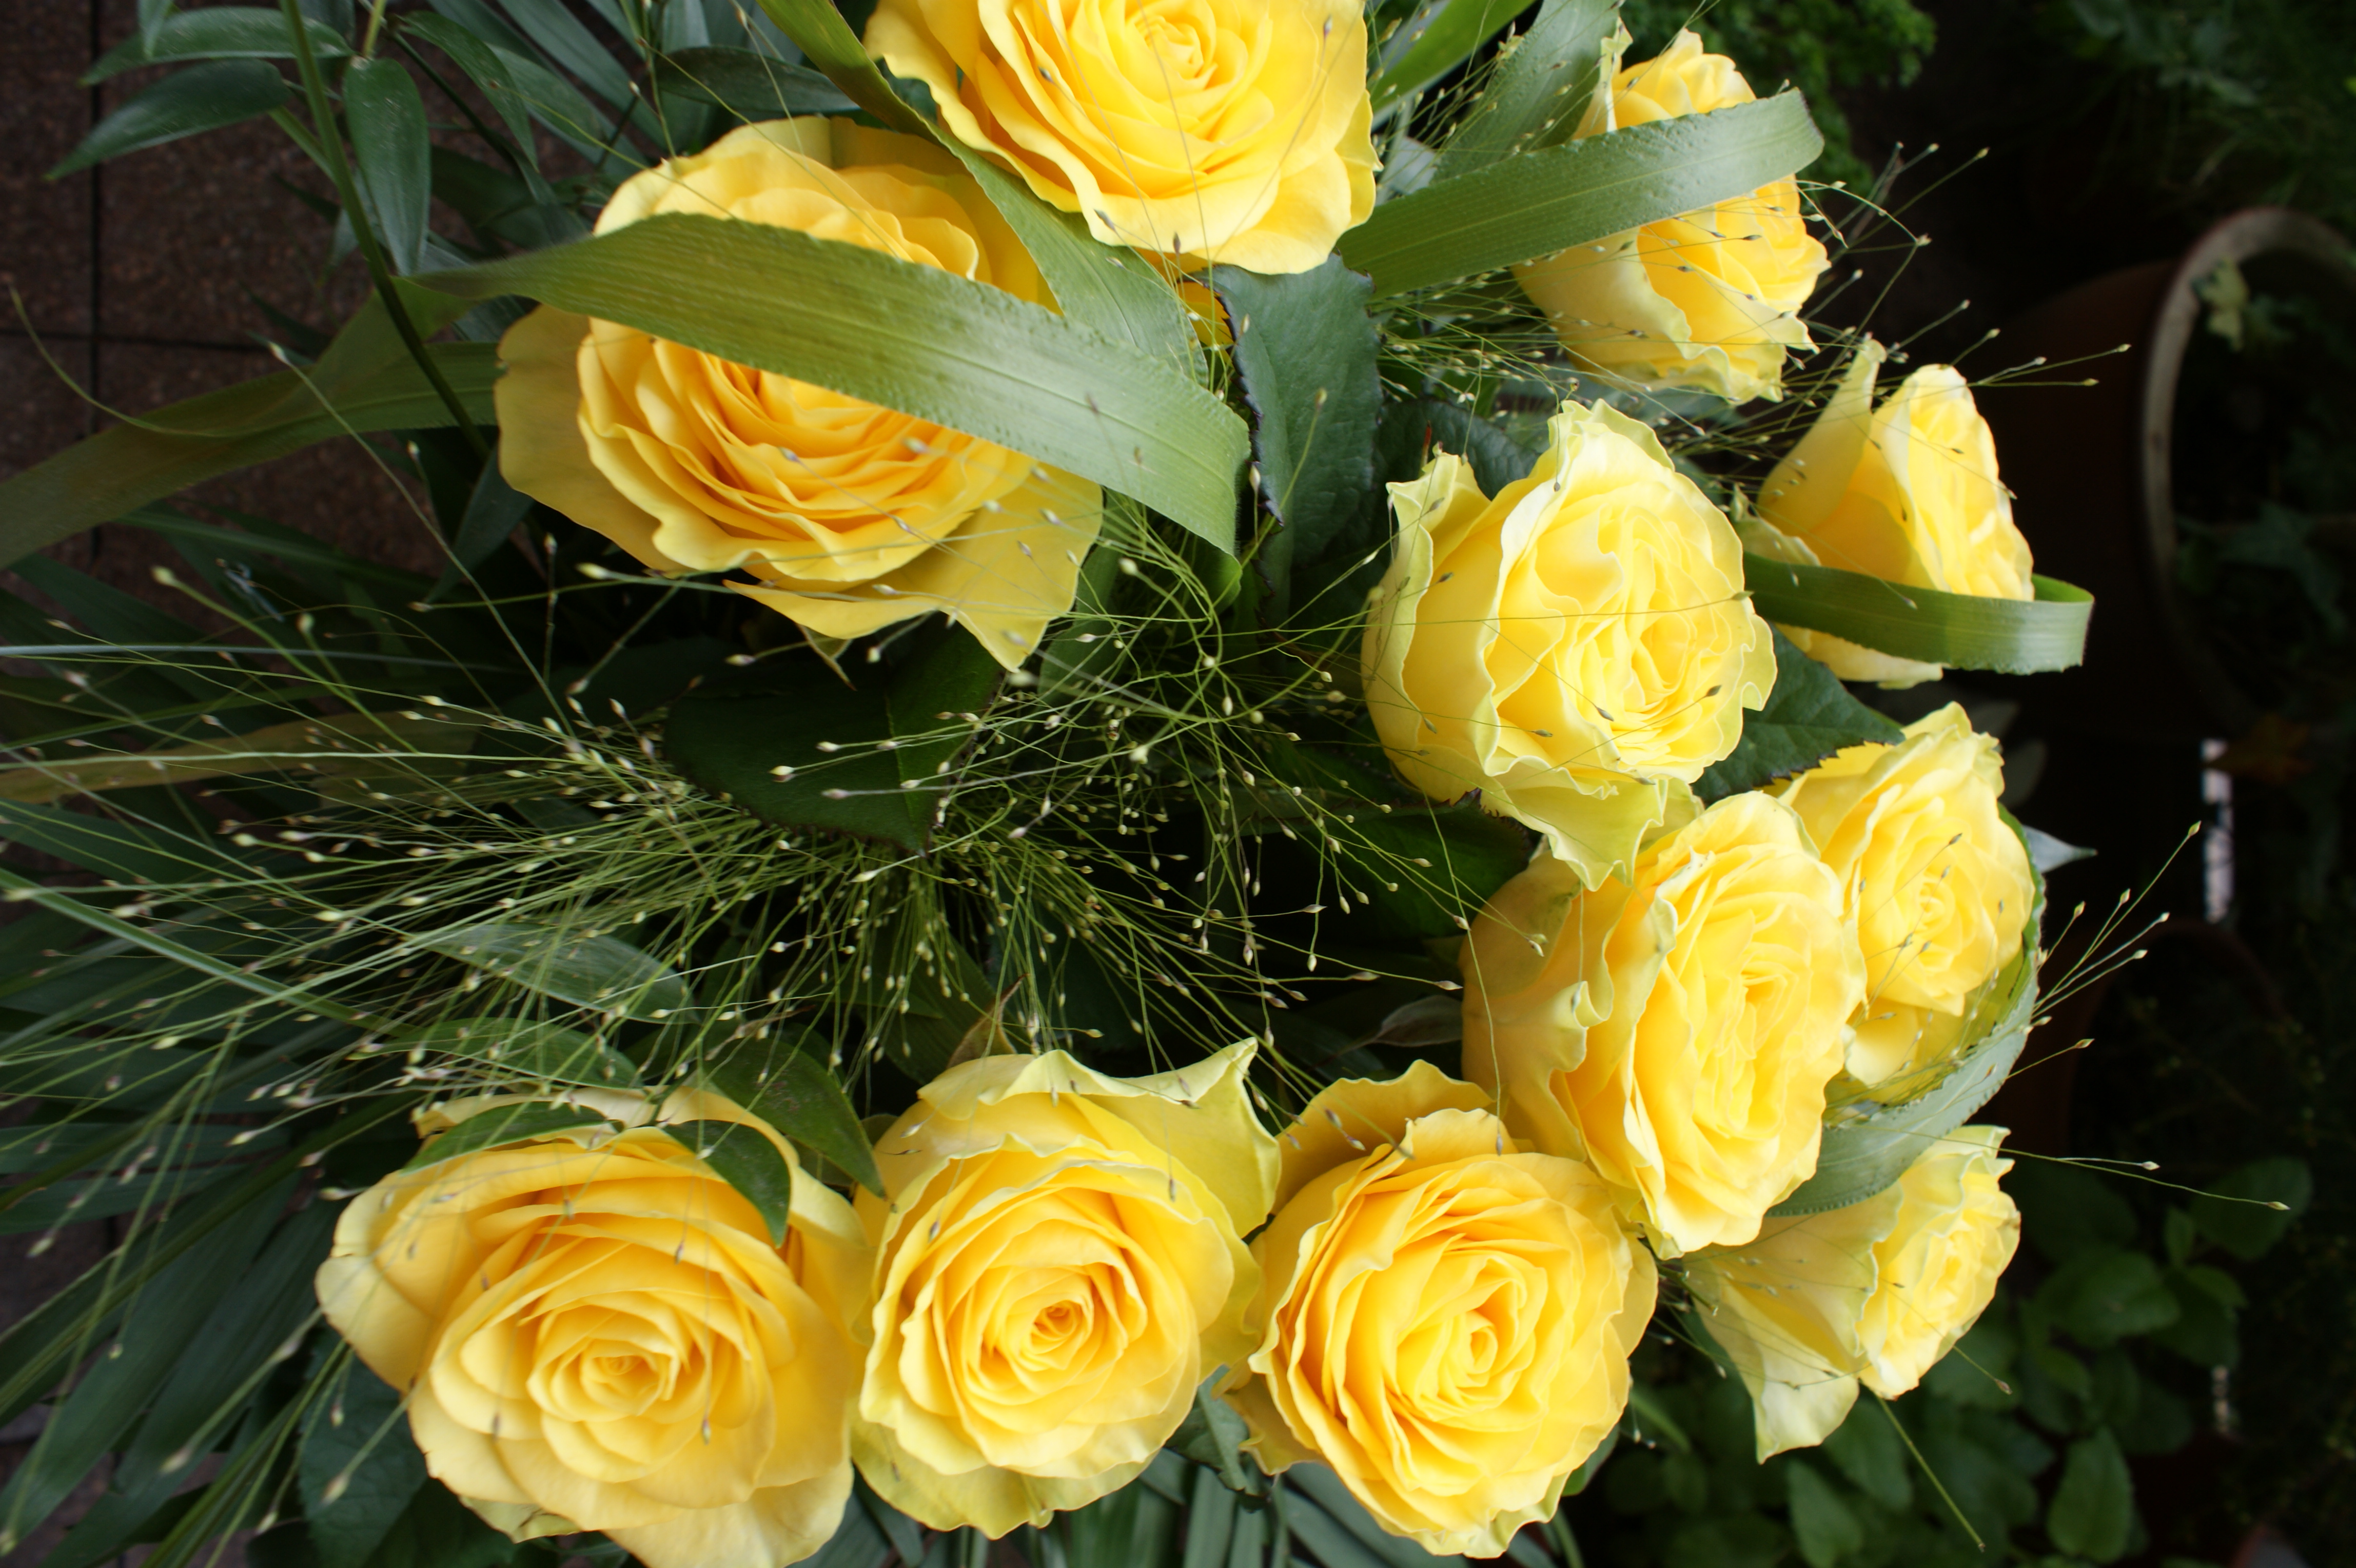
flower, flowering plant, Julia child rose, garden roses, rose, plant, floribunda, yellow, floristry, flower arranging, rose family, cut flowers, floral design, petal, bouquet, austrian briar, rosa centifolia, rose order, plant stem